Beaver (community), Marinette County, Wisconsin

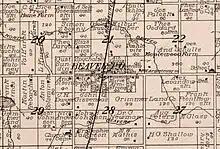
Beaver, 1912 map detail

Beaver is located at the intersection of U.S. Highway 141 and County Highway P, at an elevation of . It is located along the Escanaba and Lake Superior Railroad. It is connected by road to Pound to the south and Crivitz to the north. North Branch Beaver Creek flows north of Beaver, and South Branch Beaver Creek flows south of it. The two creeks join east of Beaver to form Beaver Creek, a tributary of the Peshtigo River.